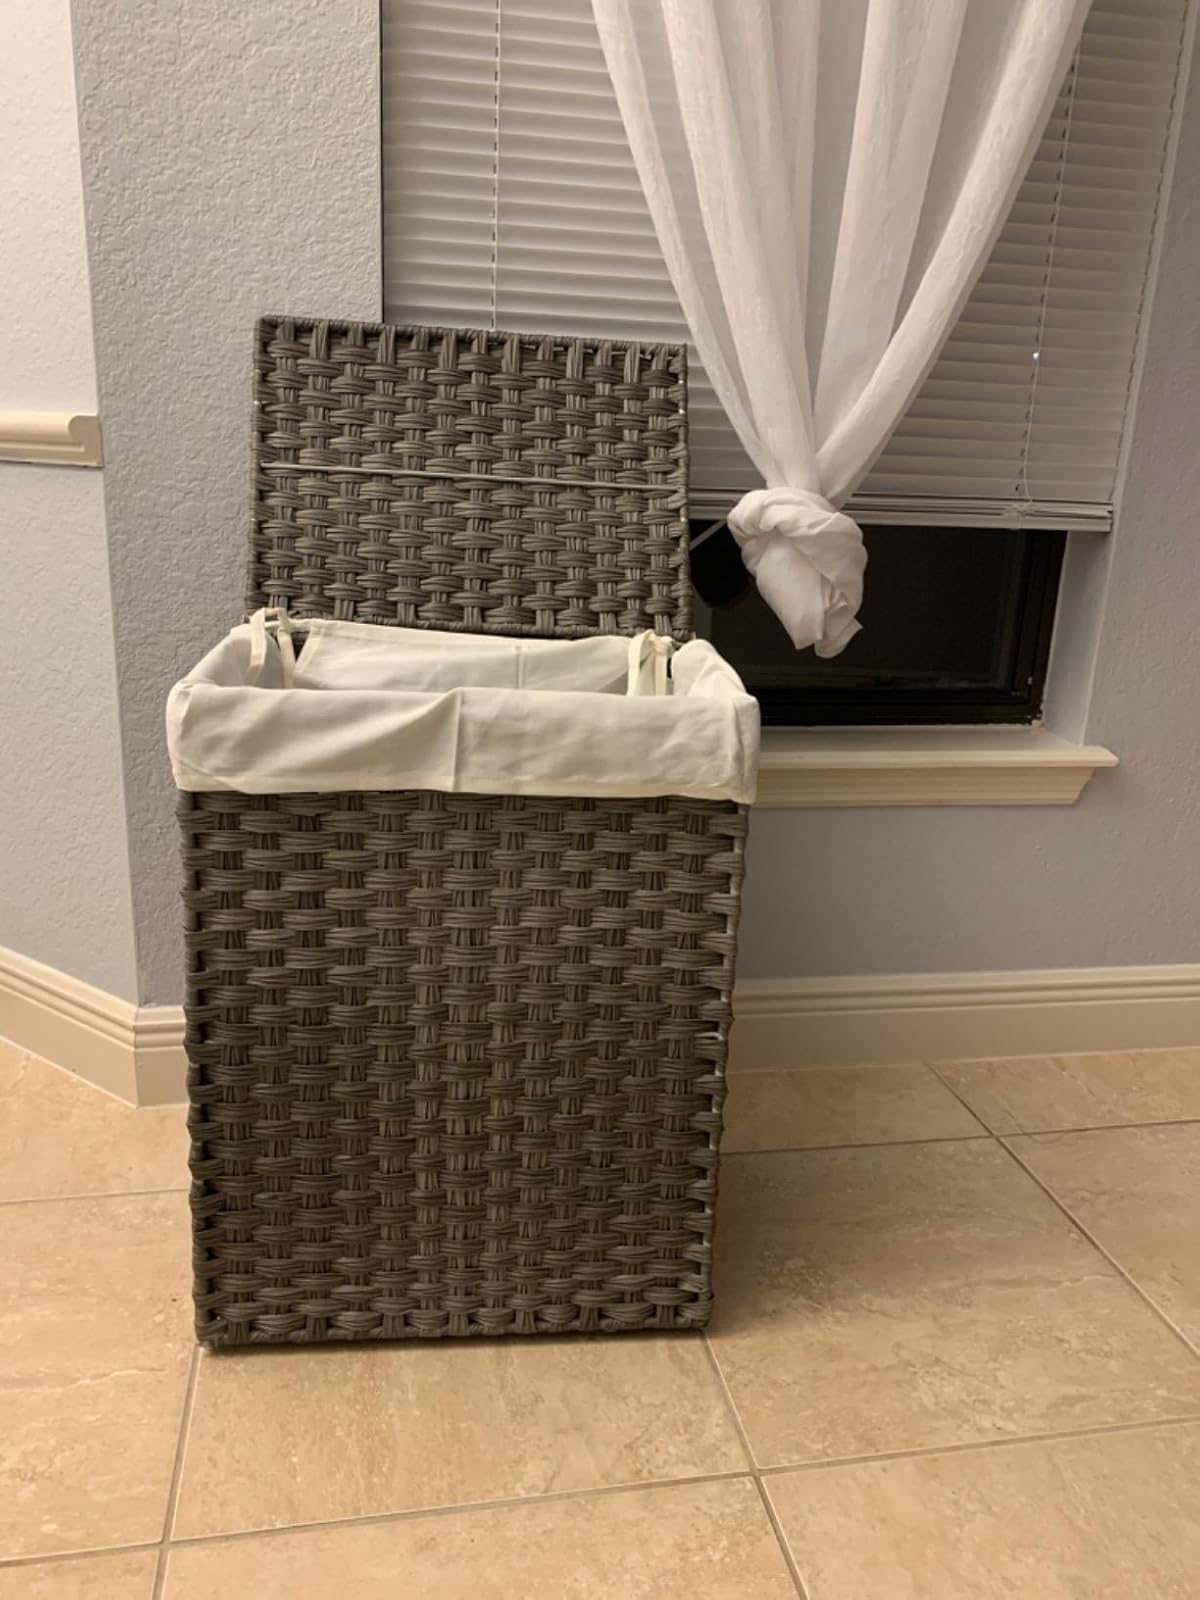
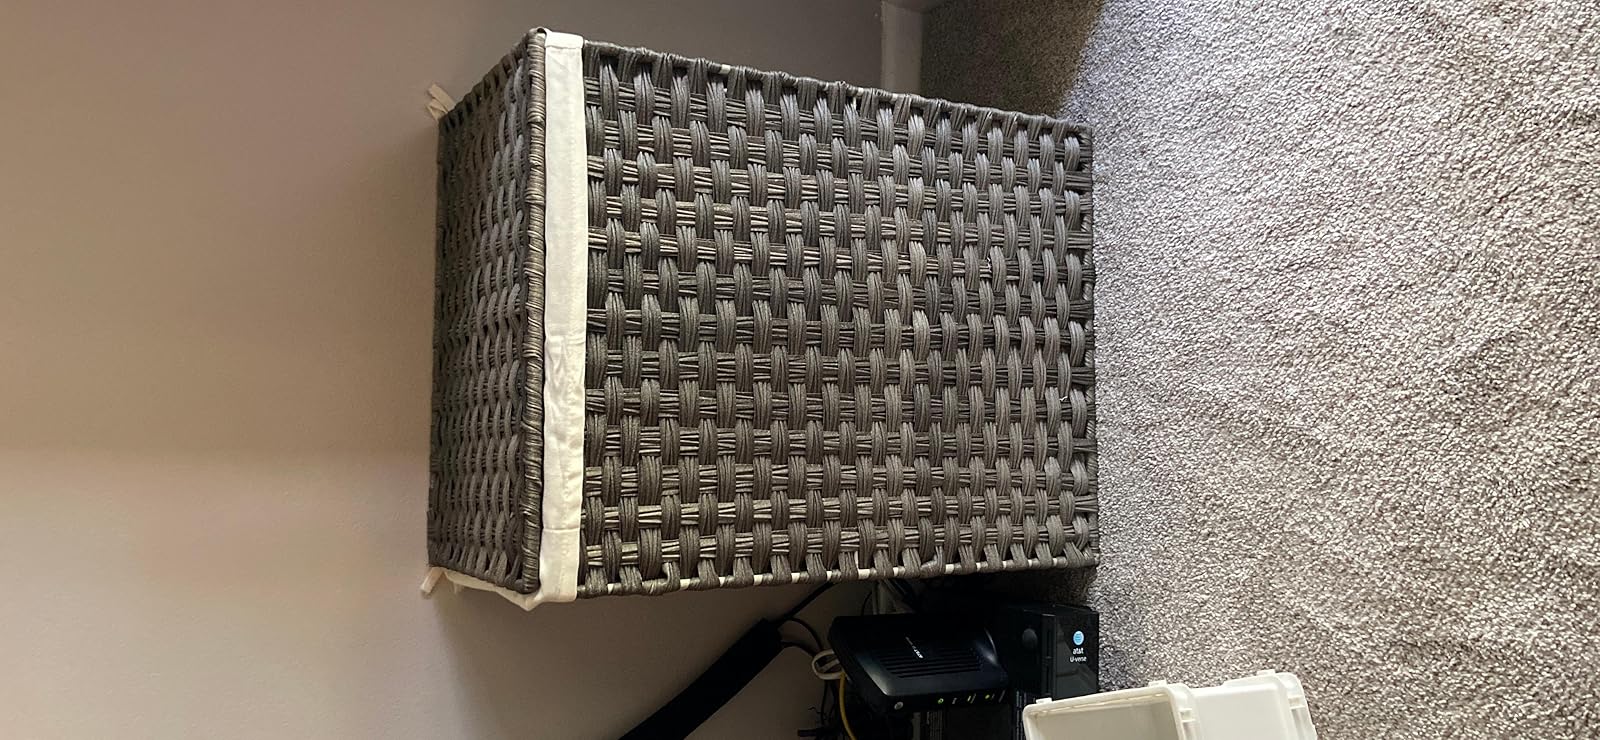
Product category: items_hamper
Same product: yes